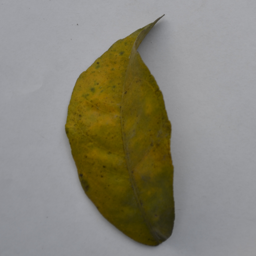
Plant part: leaf
Disease: greening